Sex worker

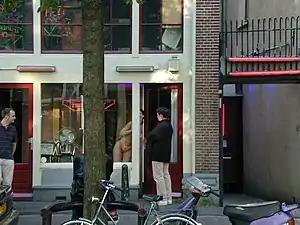
A sex worker in Amsterdam's red-light district talks with a potential client.

Sex work can take the form of prostitution, stripping or lap dancing, performance in pornography, phone or internet sex, or any other exchange of sexual services for financial or material gain. Sex workers who include sexual intercourse as part of their services are considered full-service sex workers. The variety in the tasks encompassed by sex work leads to a large range in both severity and nature of risks that sex workers face in their occupations. Sex workers can act independently as individuals, work for a company or corporation, or work as part of a brothel. All of the above can be undertaken either by free choice or by coercion, or, as some argue, along a continuum between conflict and agency. Sex workers may also be hired to be companions on a trip or to perform sexual services within the context of a trip; either of these can be voluntary or forced labor.